Grimace (composer)

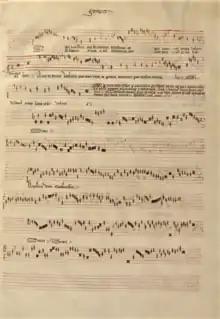
"Des que buisson" and "Se Zephirus/Se Jupiter", recto 53 from the Chantilly Codex

Grimace (also Grymace, Grimache or Magister Grimache) was a French composer-poet in the style of late medieval music. Virtually nothing is known about Grimace's life other than speculative information based on the circumstances and content of his five surviving compositions of "formes fixes"; three ballades, a virelai and rondeau. His best known and most often performed work in modern-times is the virelai and proto-battaglia: "A l’arme A l’arme".